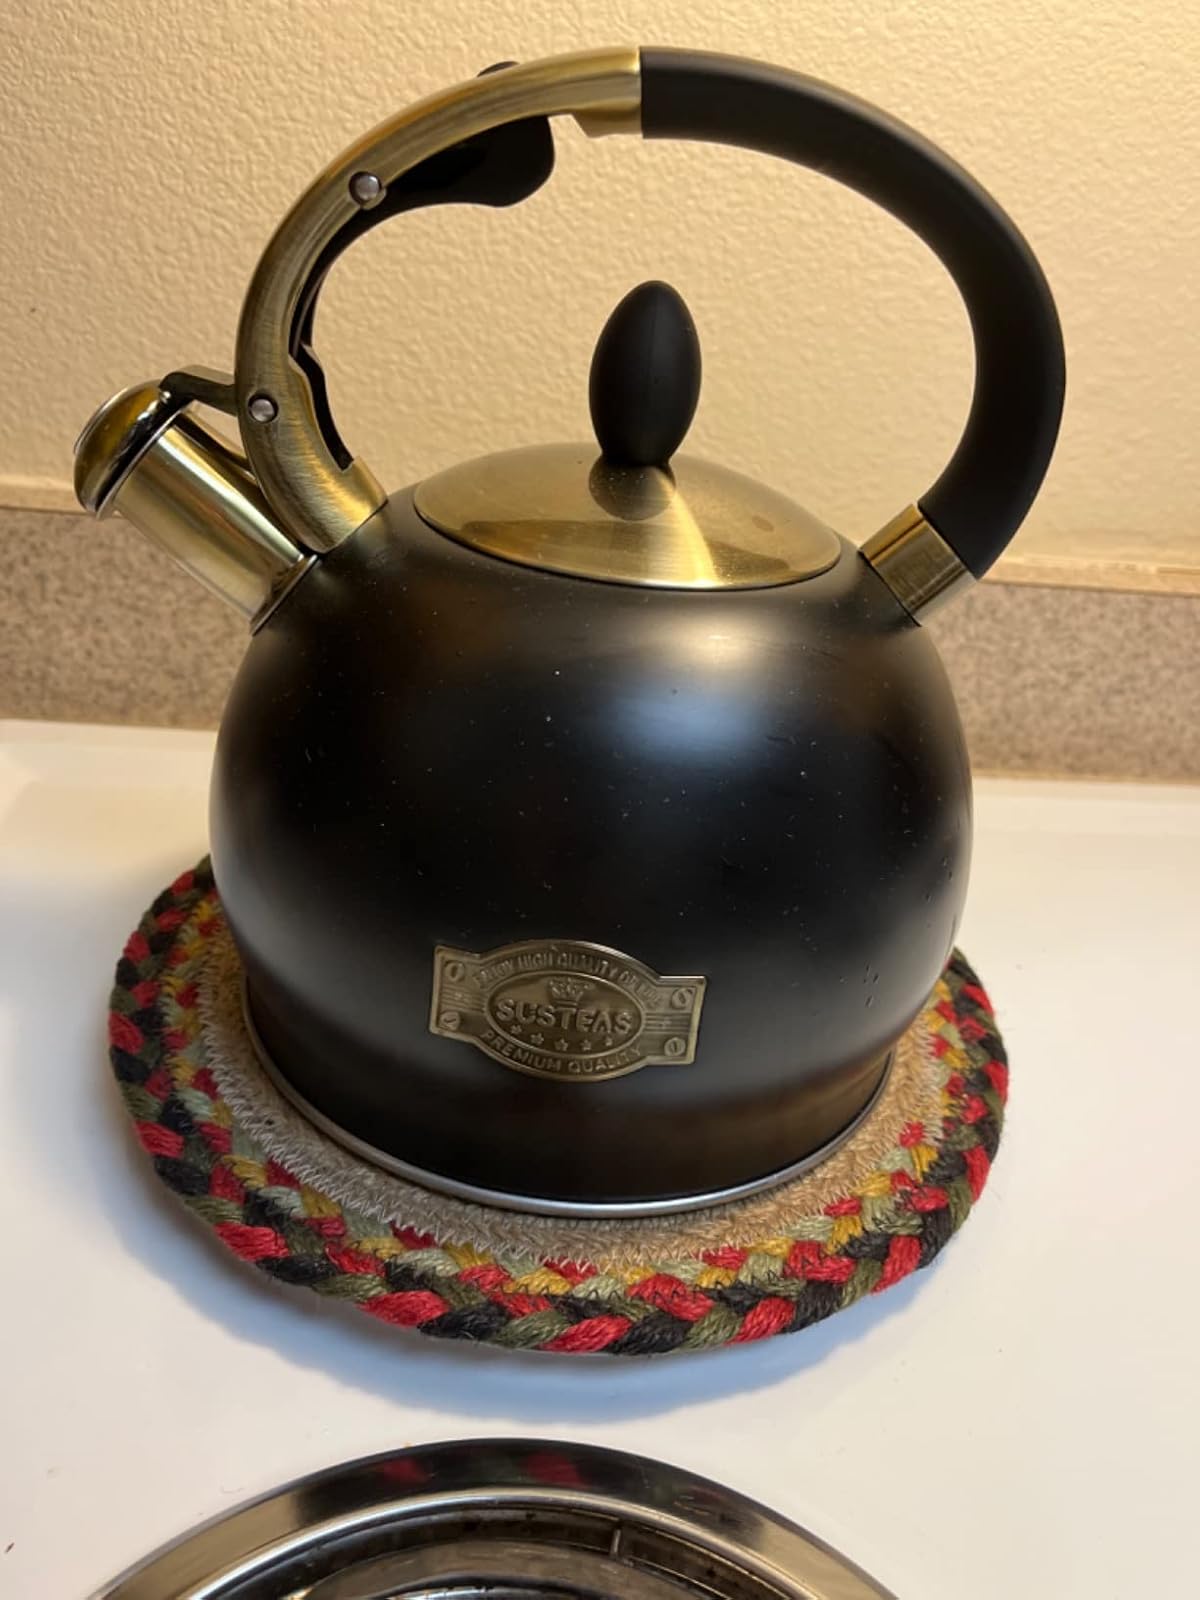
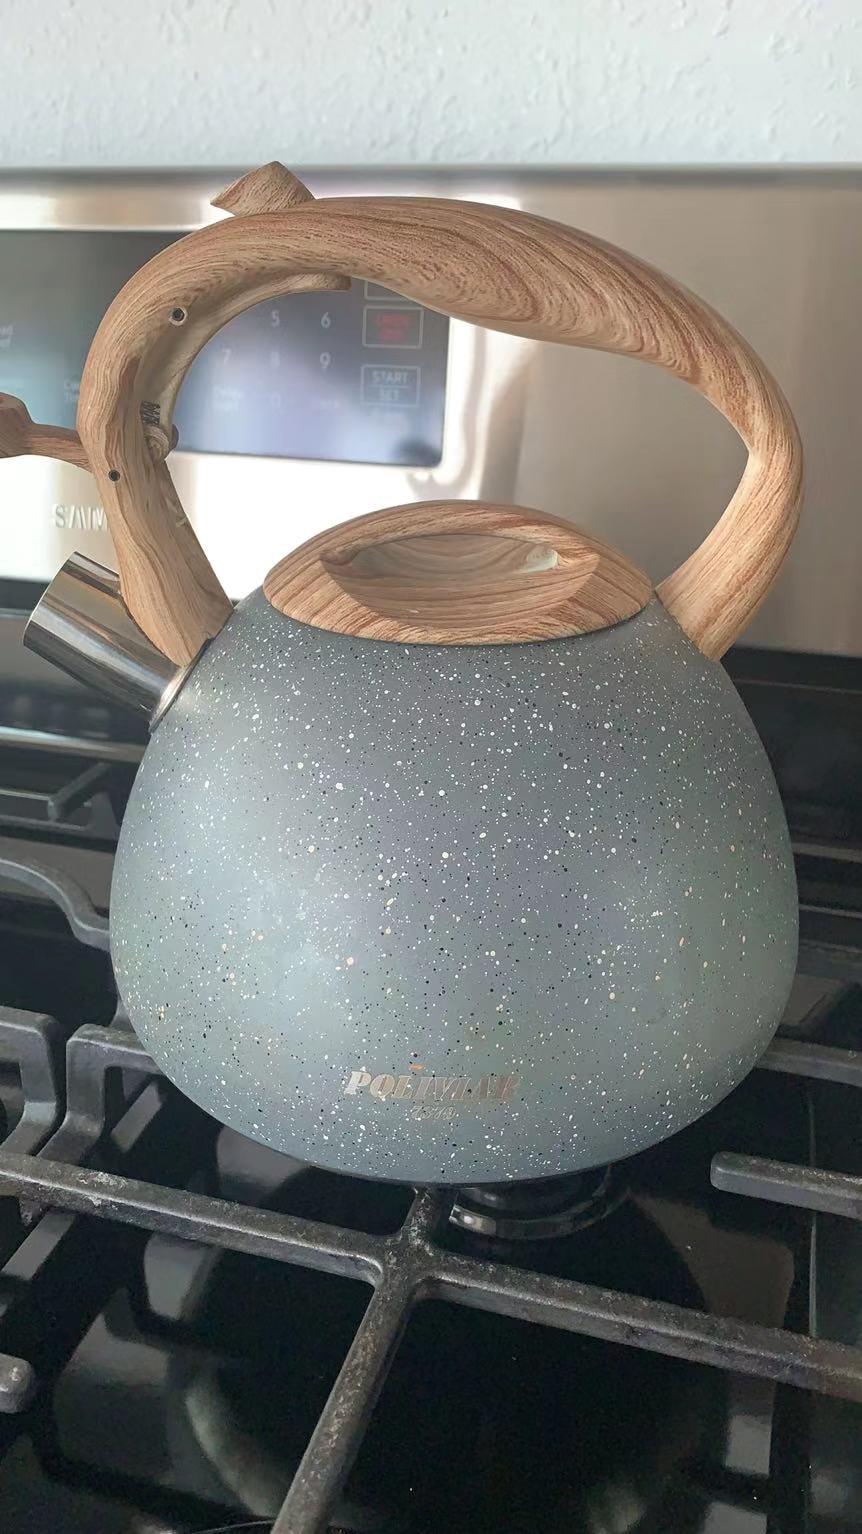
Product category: items_kettle
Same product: no